Deutsche Mark

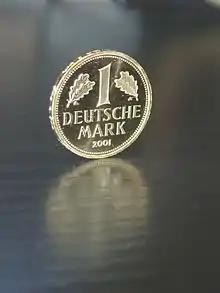
Obverse view of the 2001 special gold issue of the DM1 coin

On 27 December 2000, the German government enacted a law authorizing the to issue, in 2001, a special .999 pure gold DM 1 coin commemorating the end of the German mark. The coin had the exact design and dimensions of the circulating cupro-nickel DM 1 coin, with the exception of the inscription on the reverse, which read (instead of ), as the was the issuing authority in this case. A total of one million gold DM 1 coins were minted (200,000 at each of the five mints) and were sold beginning in mid-2001 through German coin dealers on behalf of the . The issue price varied by the dealer but averaged approximately US$165.